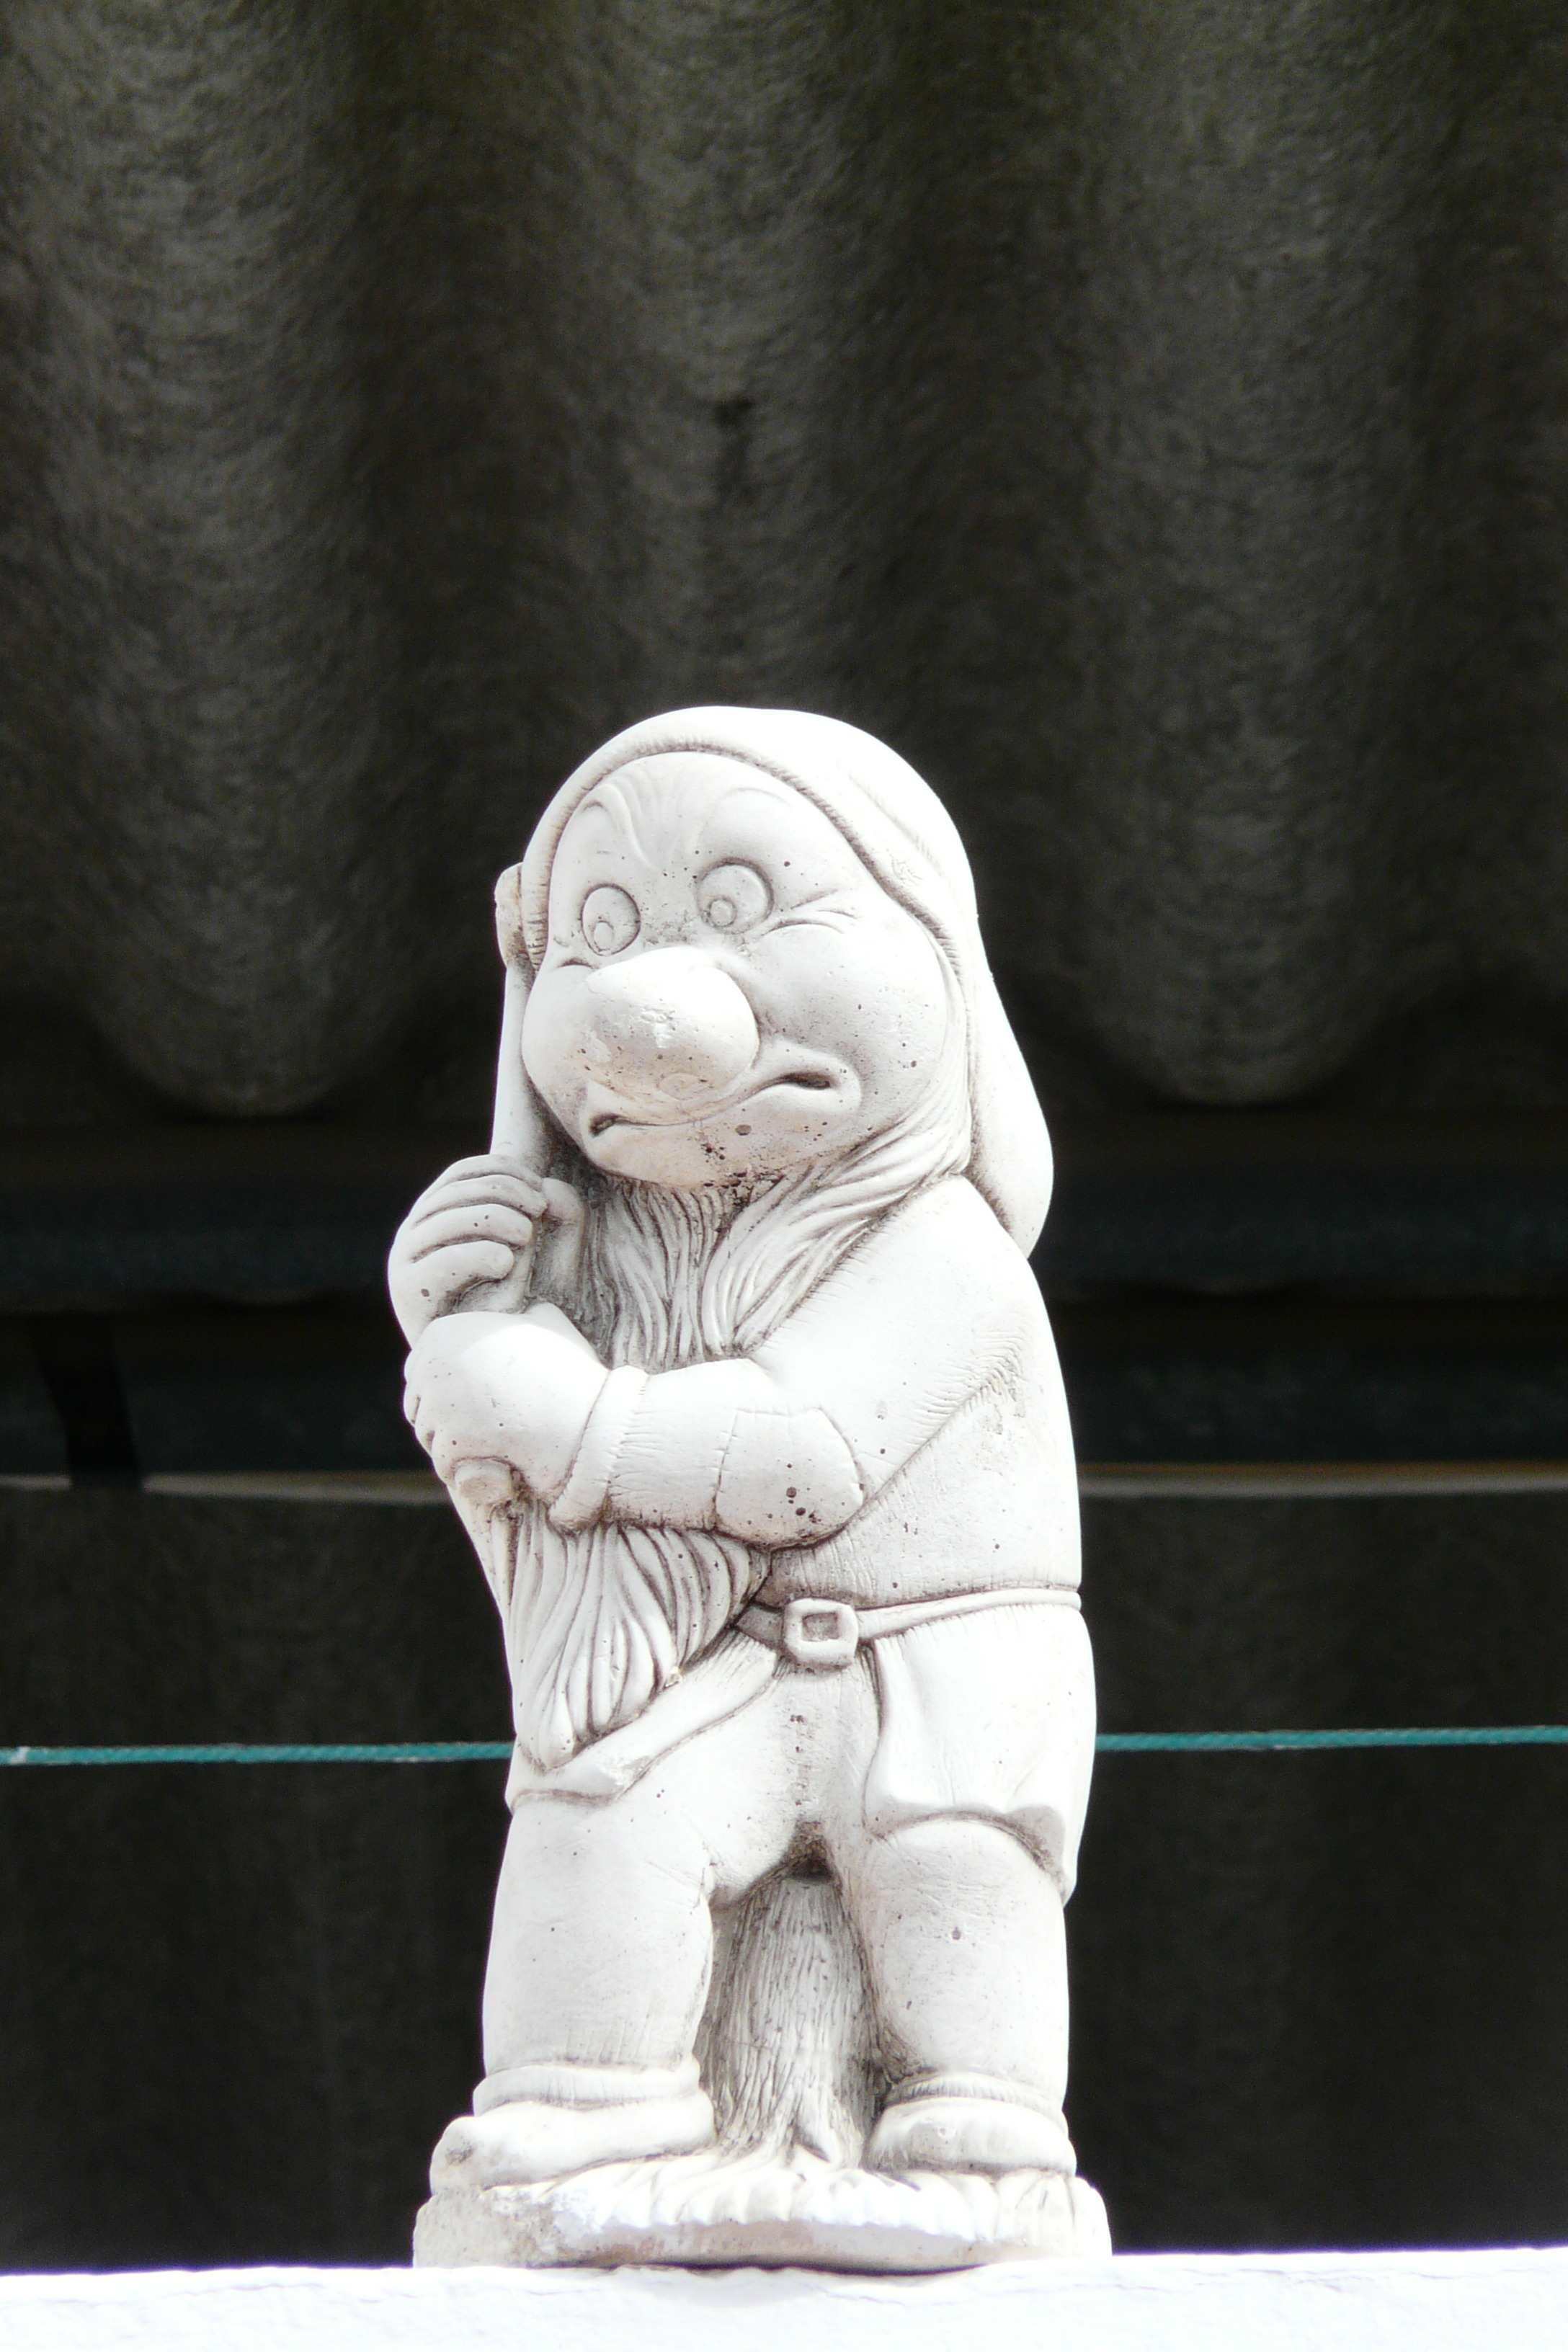
white, monument, statue, sculpture, art, temple, dwarf, carving, stone figure, stone carving, ancient history